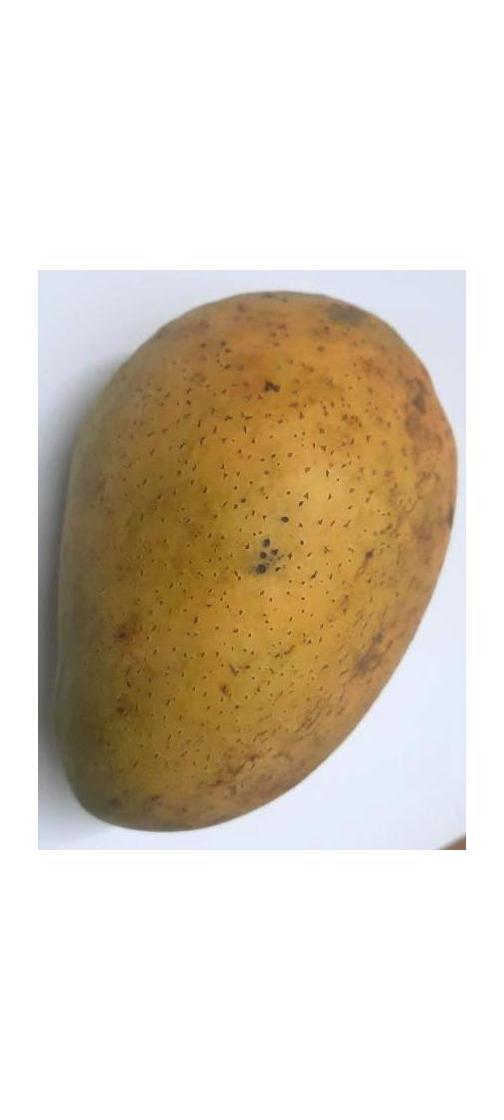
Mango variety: Ashshina Classic